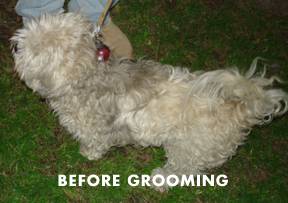
Label: dog